Nizami (opera)

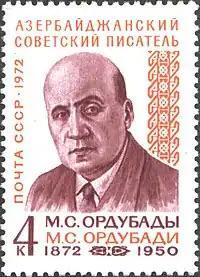
A postage stamp of the USSR in 1972 with the image of Mamed Said Ordubadi, the author of the novel the "Sword and Feather", the plot and motives of which Afrasiyab Badalbeyli used when writing the libretto of the "Nizami" opera.

One of the main researchers of the life and work of Nizami Ganjavi, Rashid Shafag, speaking about the "Nizami" opera, notes: